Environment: real
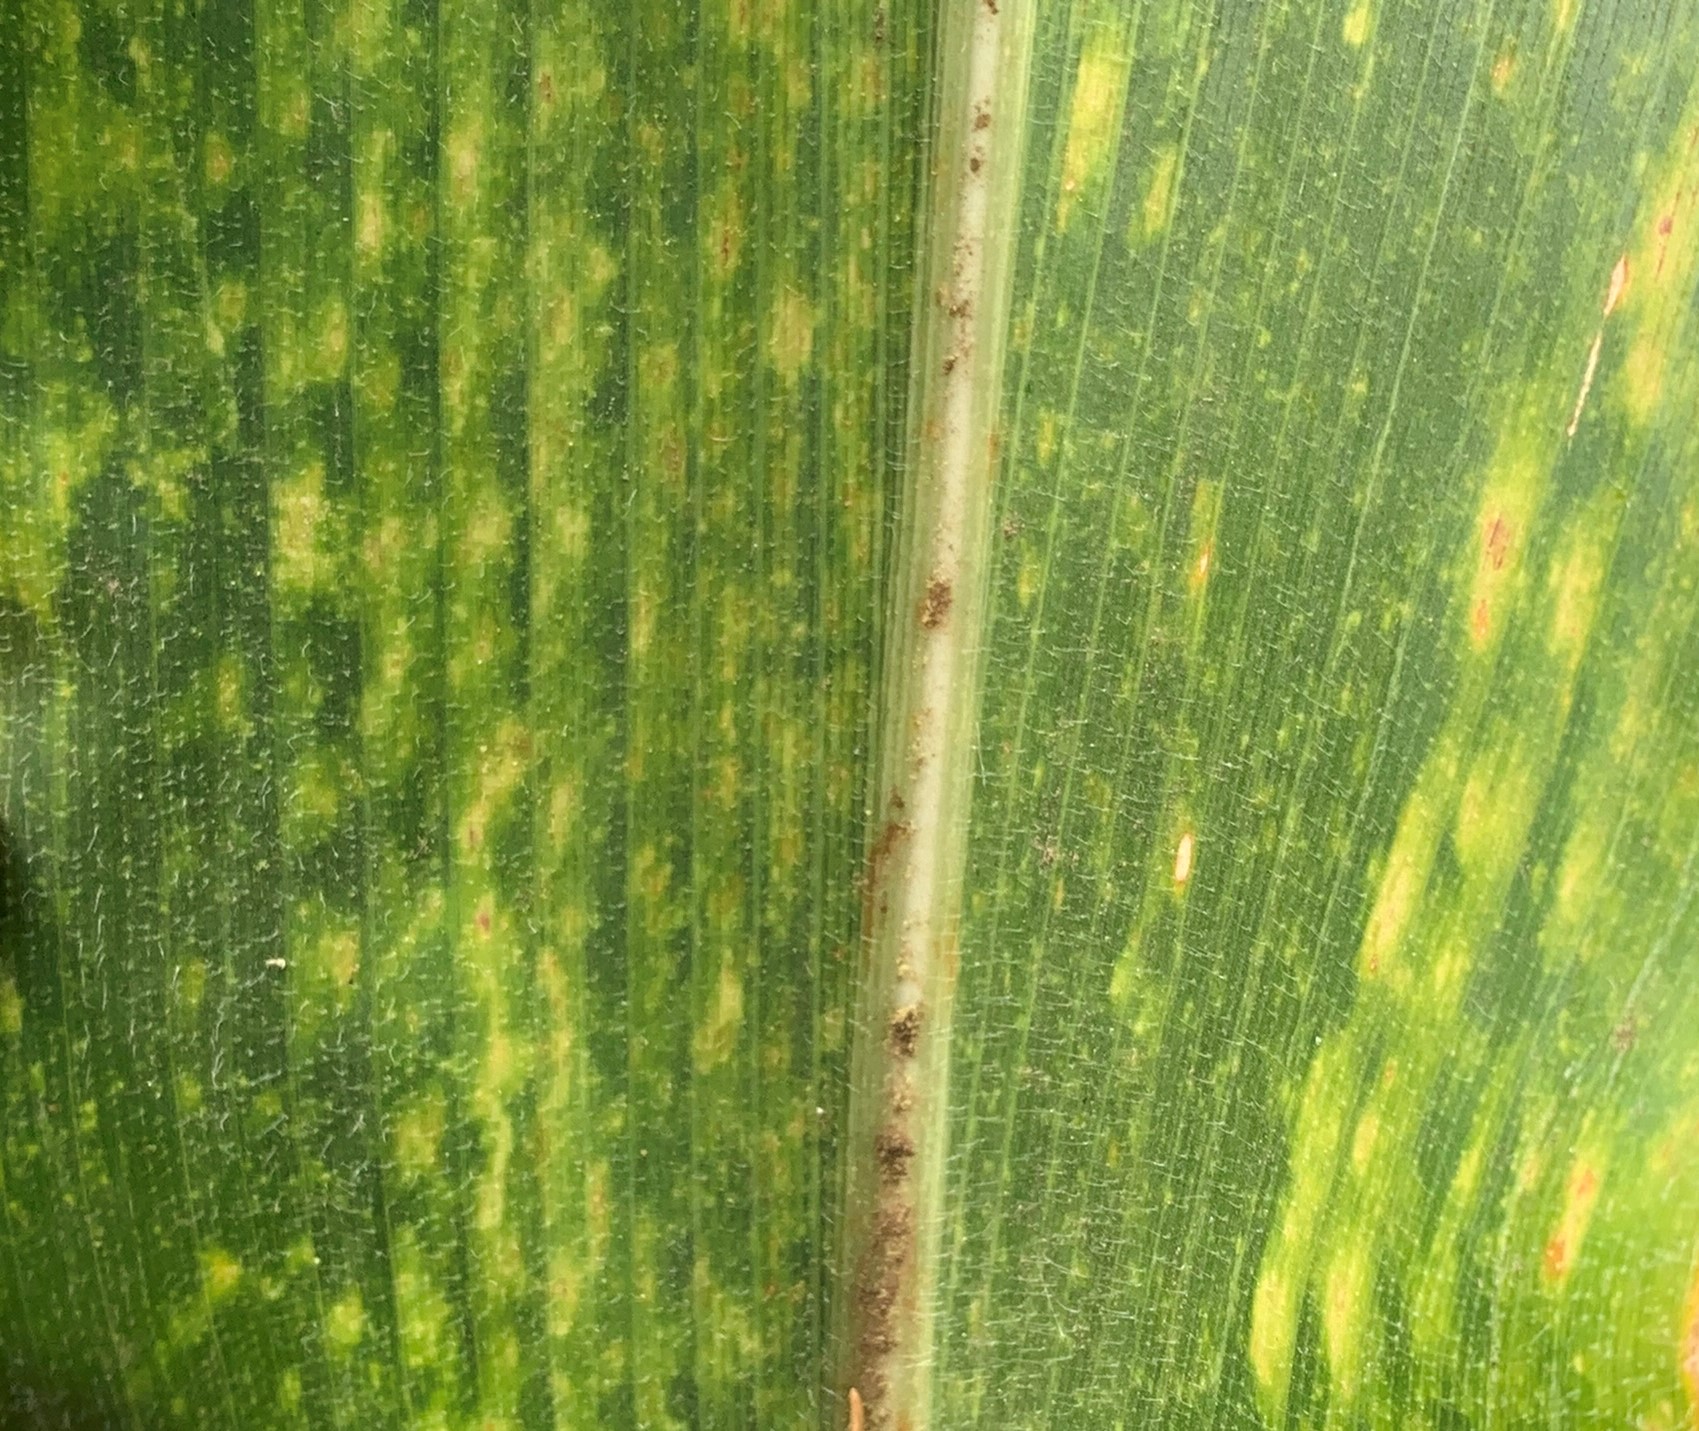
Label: lethal_necrosis